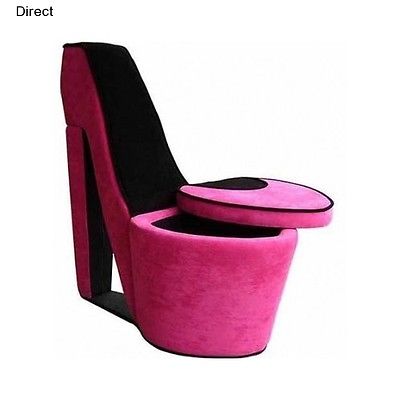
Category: chair